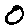
Label: 0